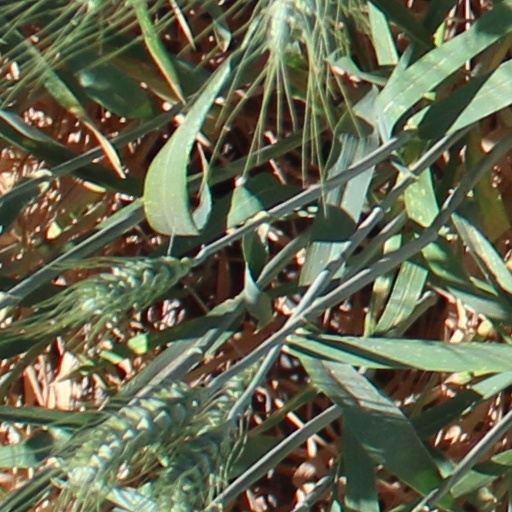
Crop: wheat